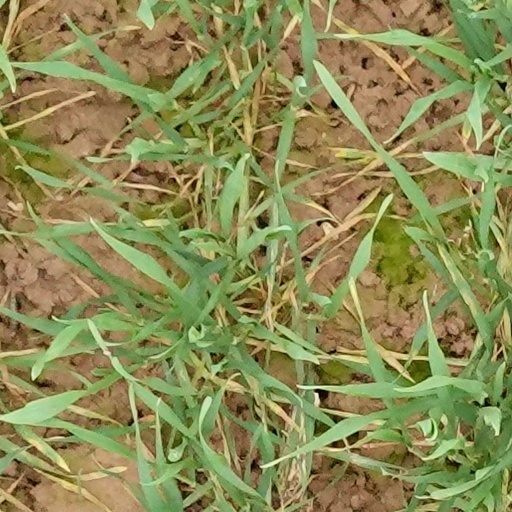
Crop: wheat